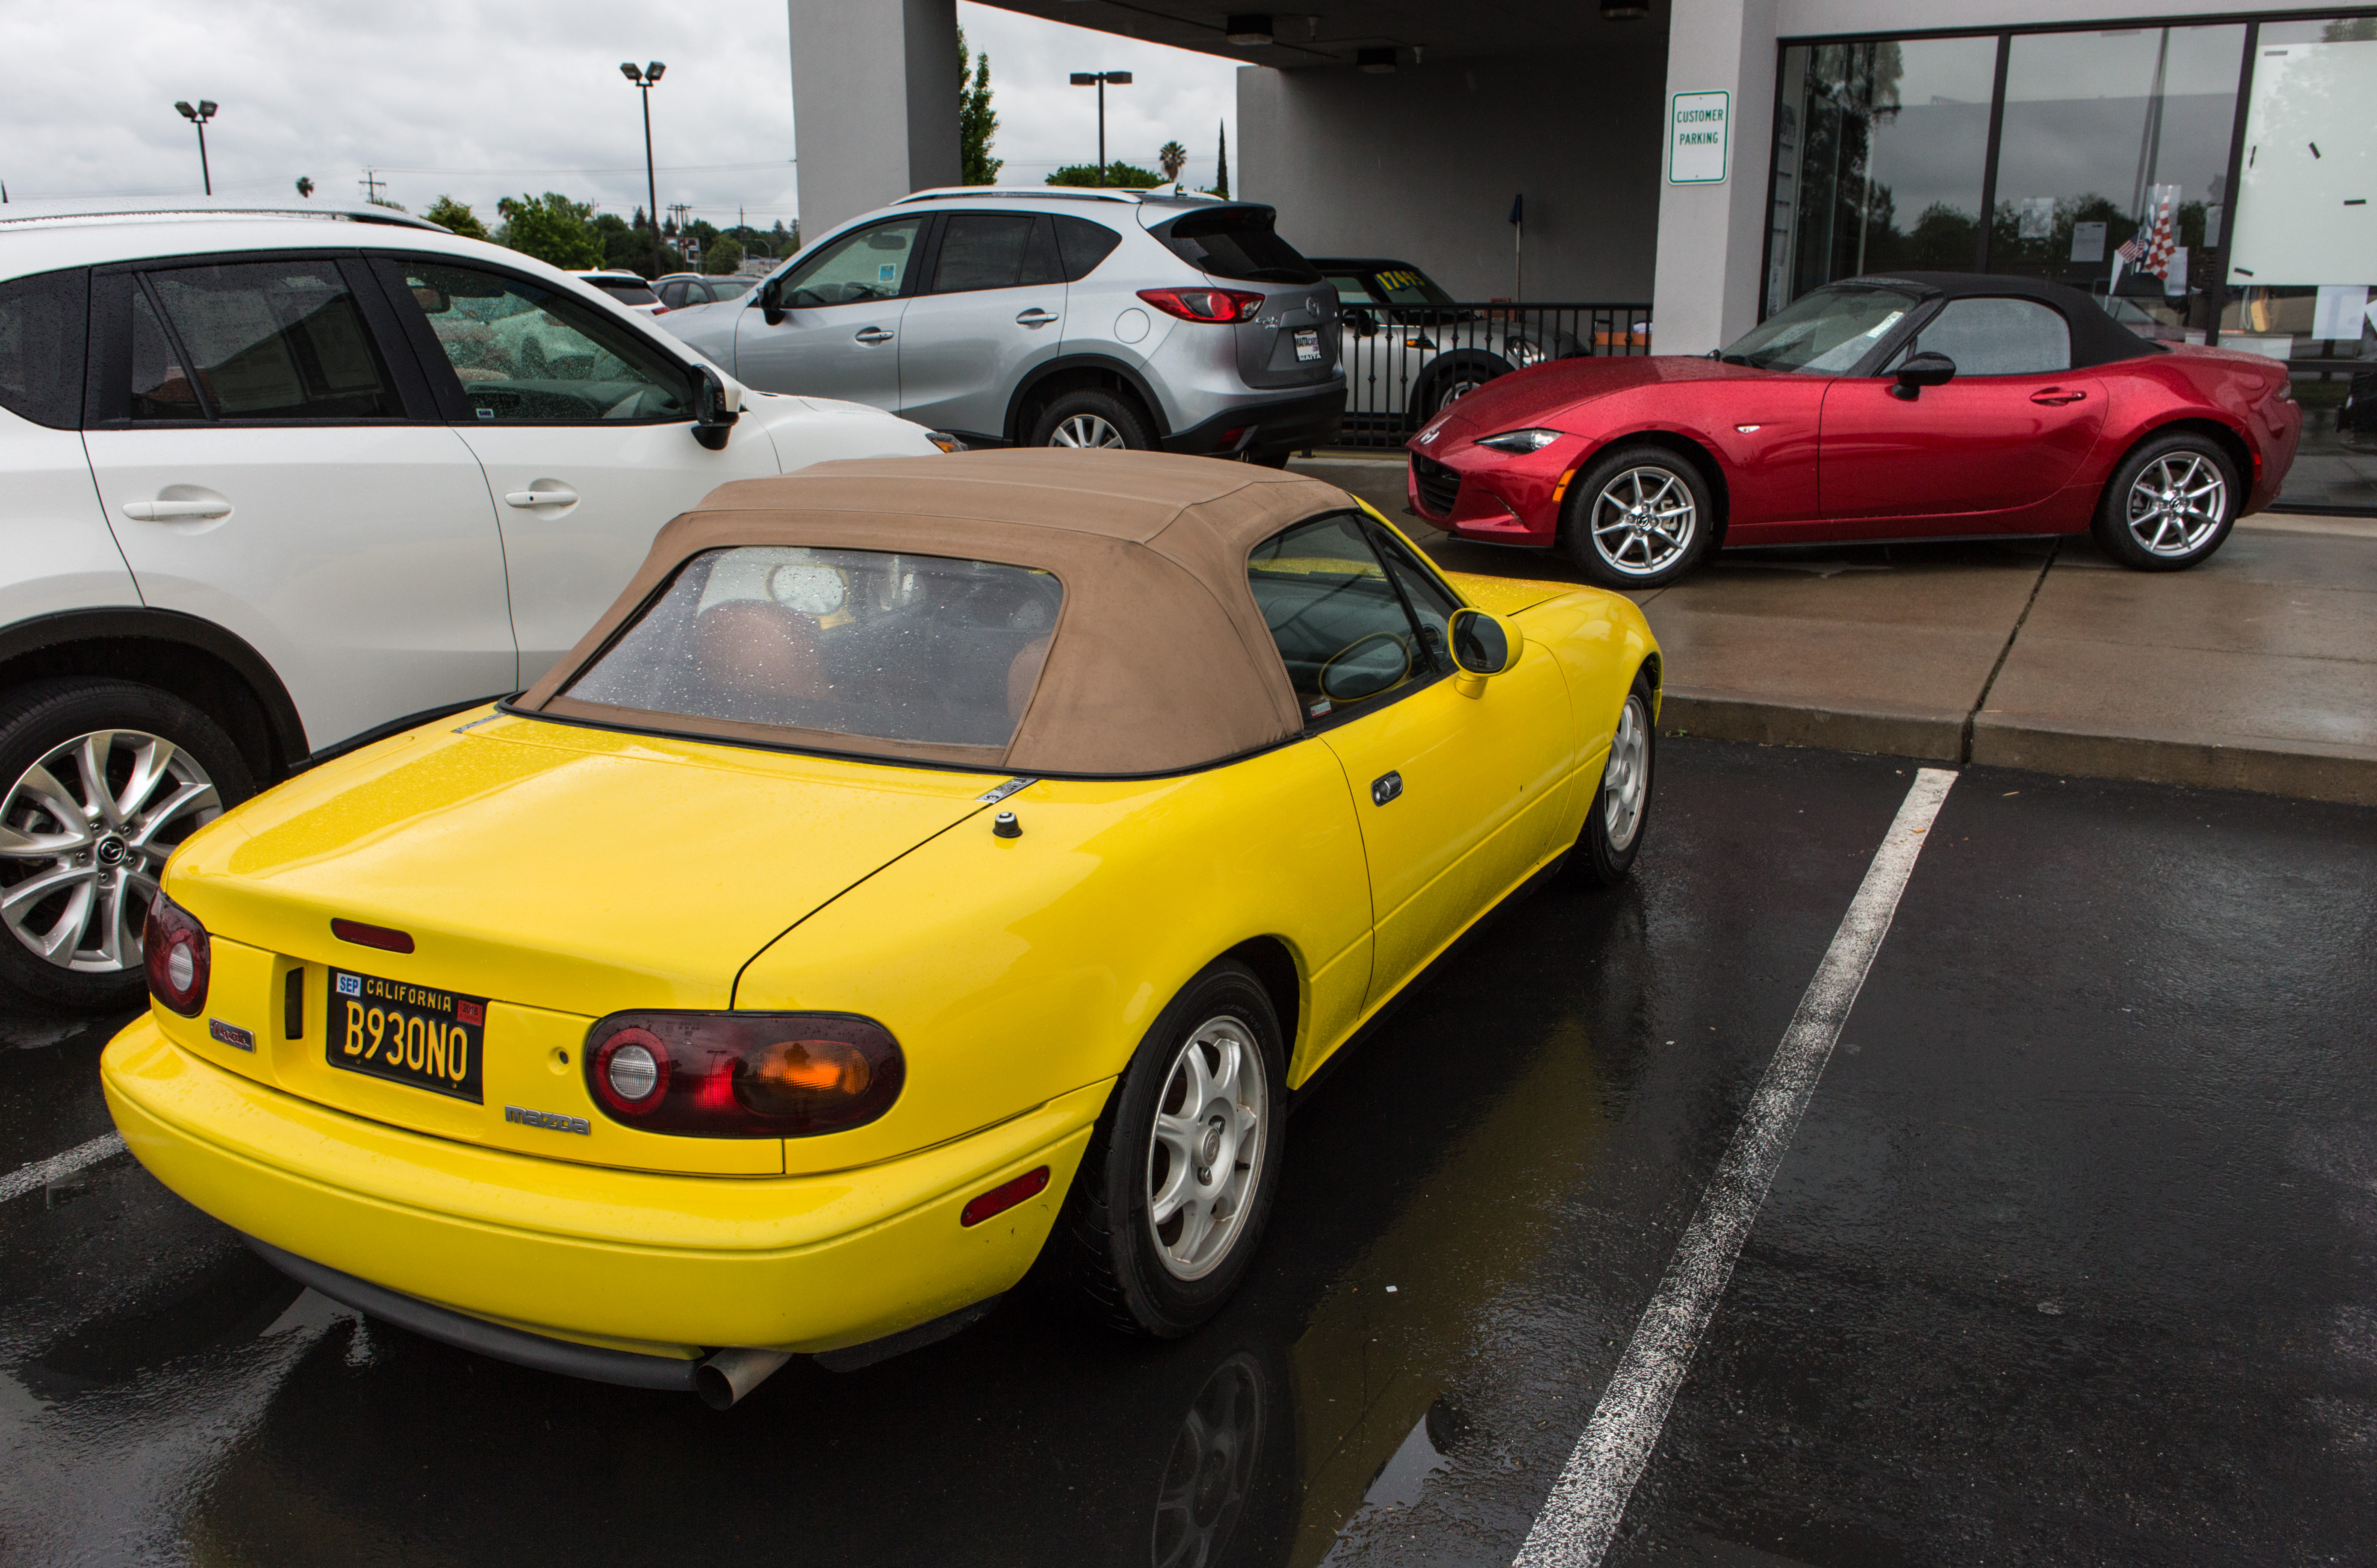
car, wheel, vehicle, sports car, na, 2016, convertible, nd, mazda, miata, 1996, mx5, land vehicle, automobile make, automotive exterior, automotive design, performance car, mazda mx 5